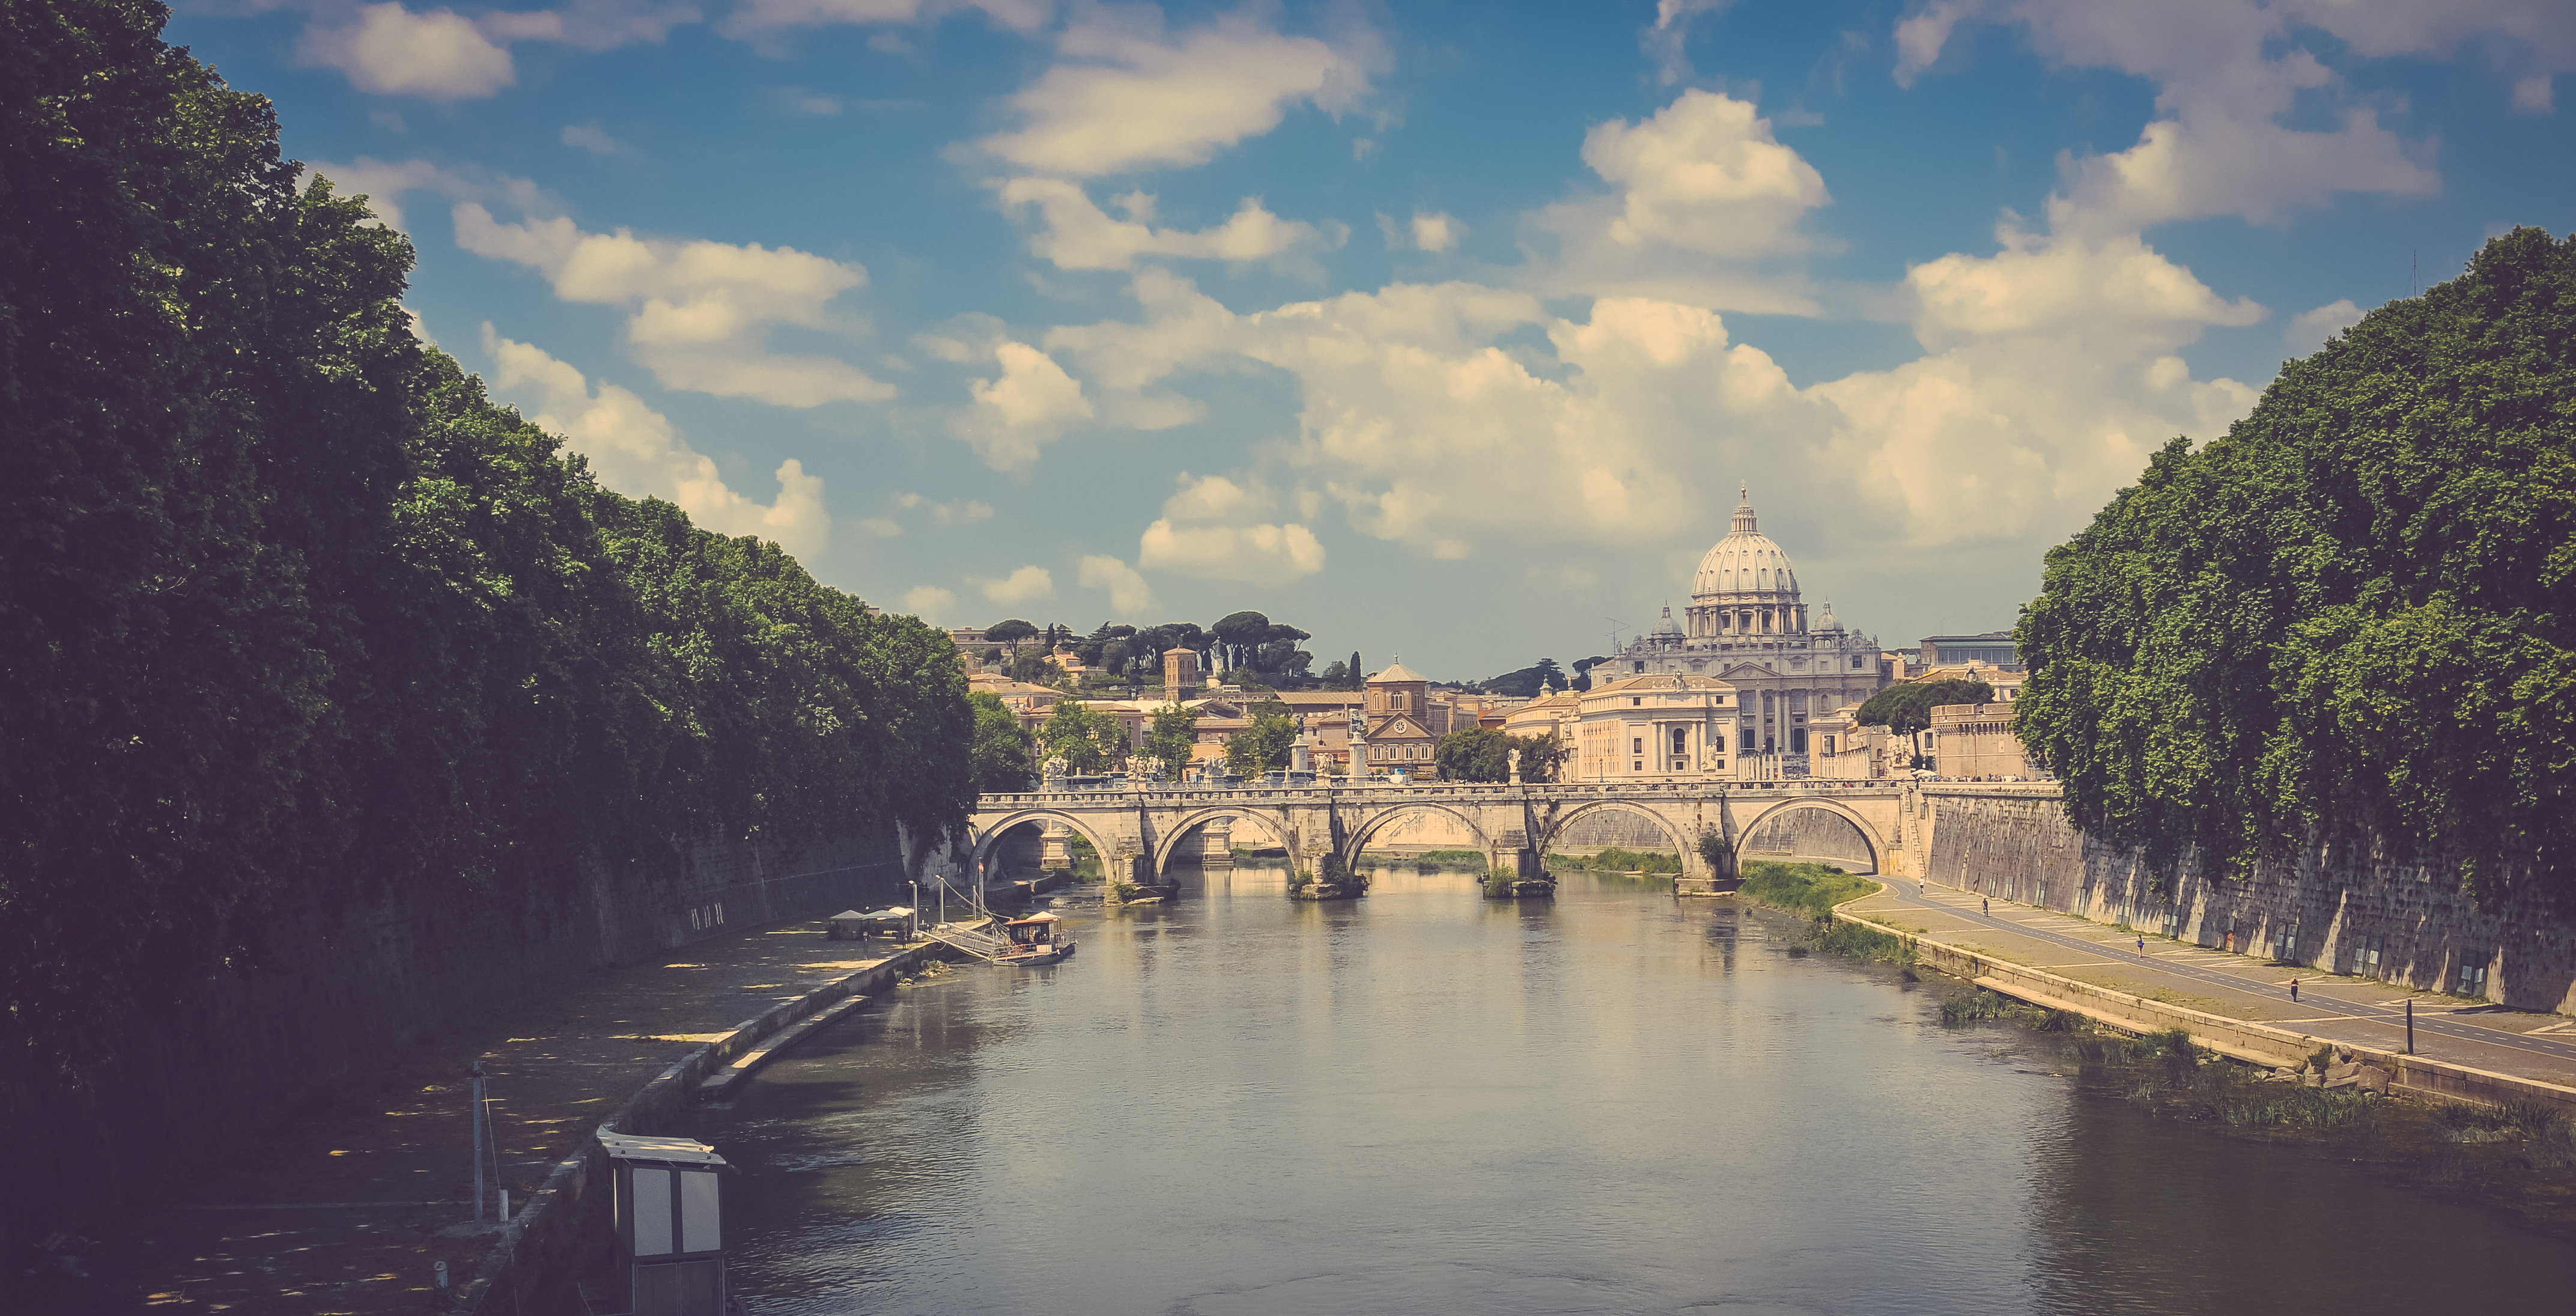
landscape, sea, water, sunset, bridge, sunlight, morning, city, river, canal, cityscape, dusk, evening, reflection, sight, italy, cathedral, waterway, body of water, capital, rome, historical, landform, geographical feature